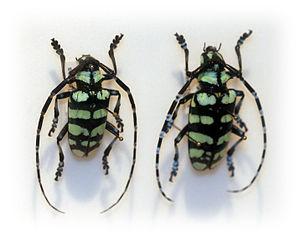
Les Lamiini sont une tribu de coléoptères cérambycidés lamiaires.
Anoplophora elegans est une espèce d'insectes coléoptères de la famille des Cerambycidae. Elle est trouvée en Chine, Laos, Myanmar, Thaïlande et Vietnam.
Anoplophora est un genre d'insectes coléoptères de la famille des Cerambycidae.